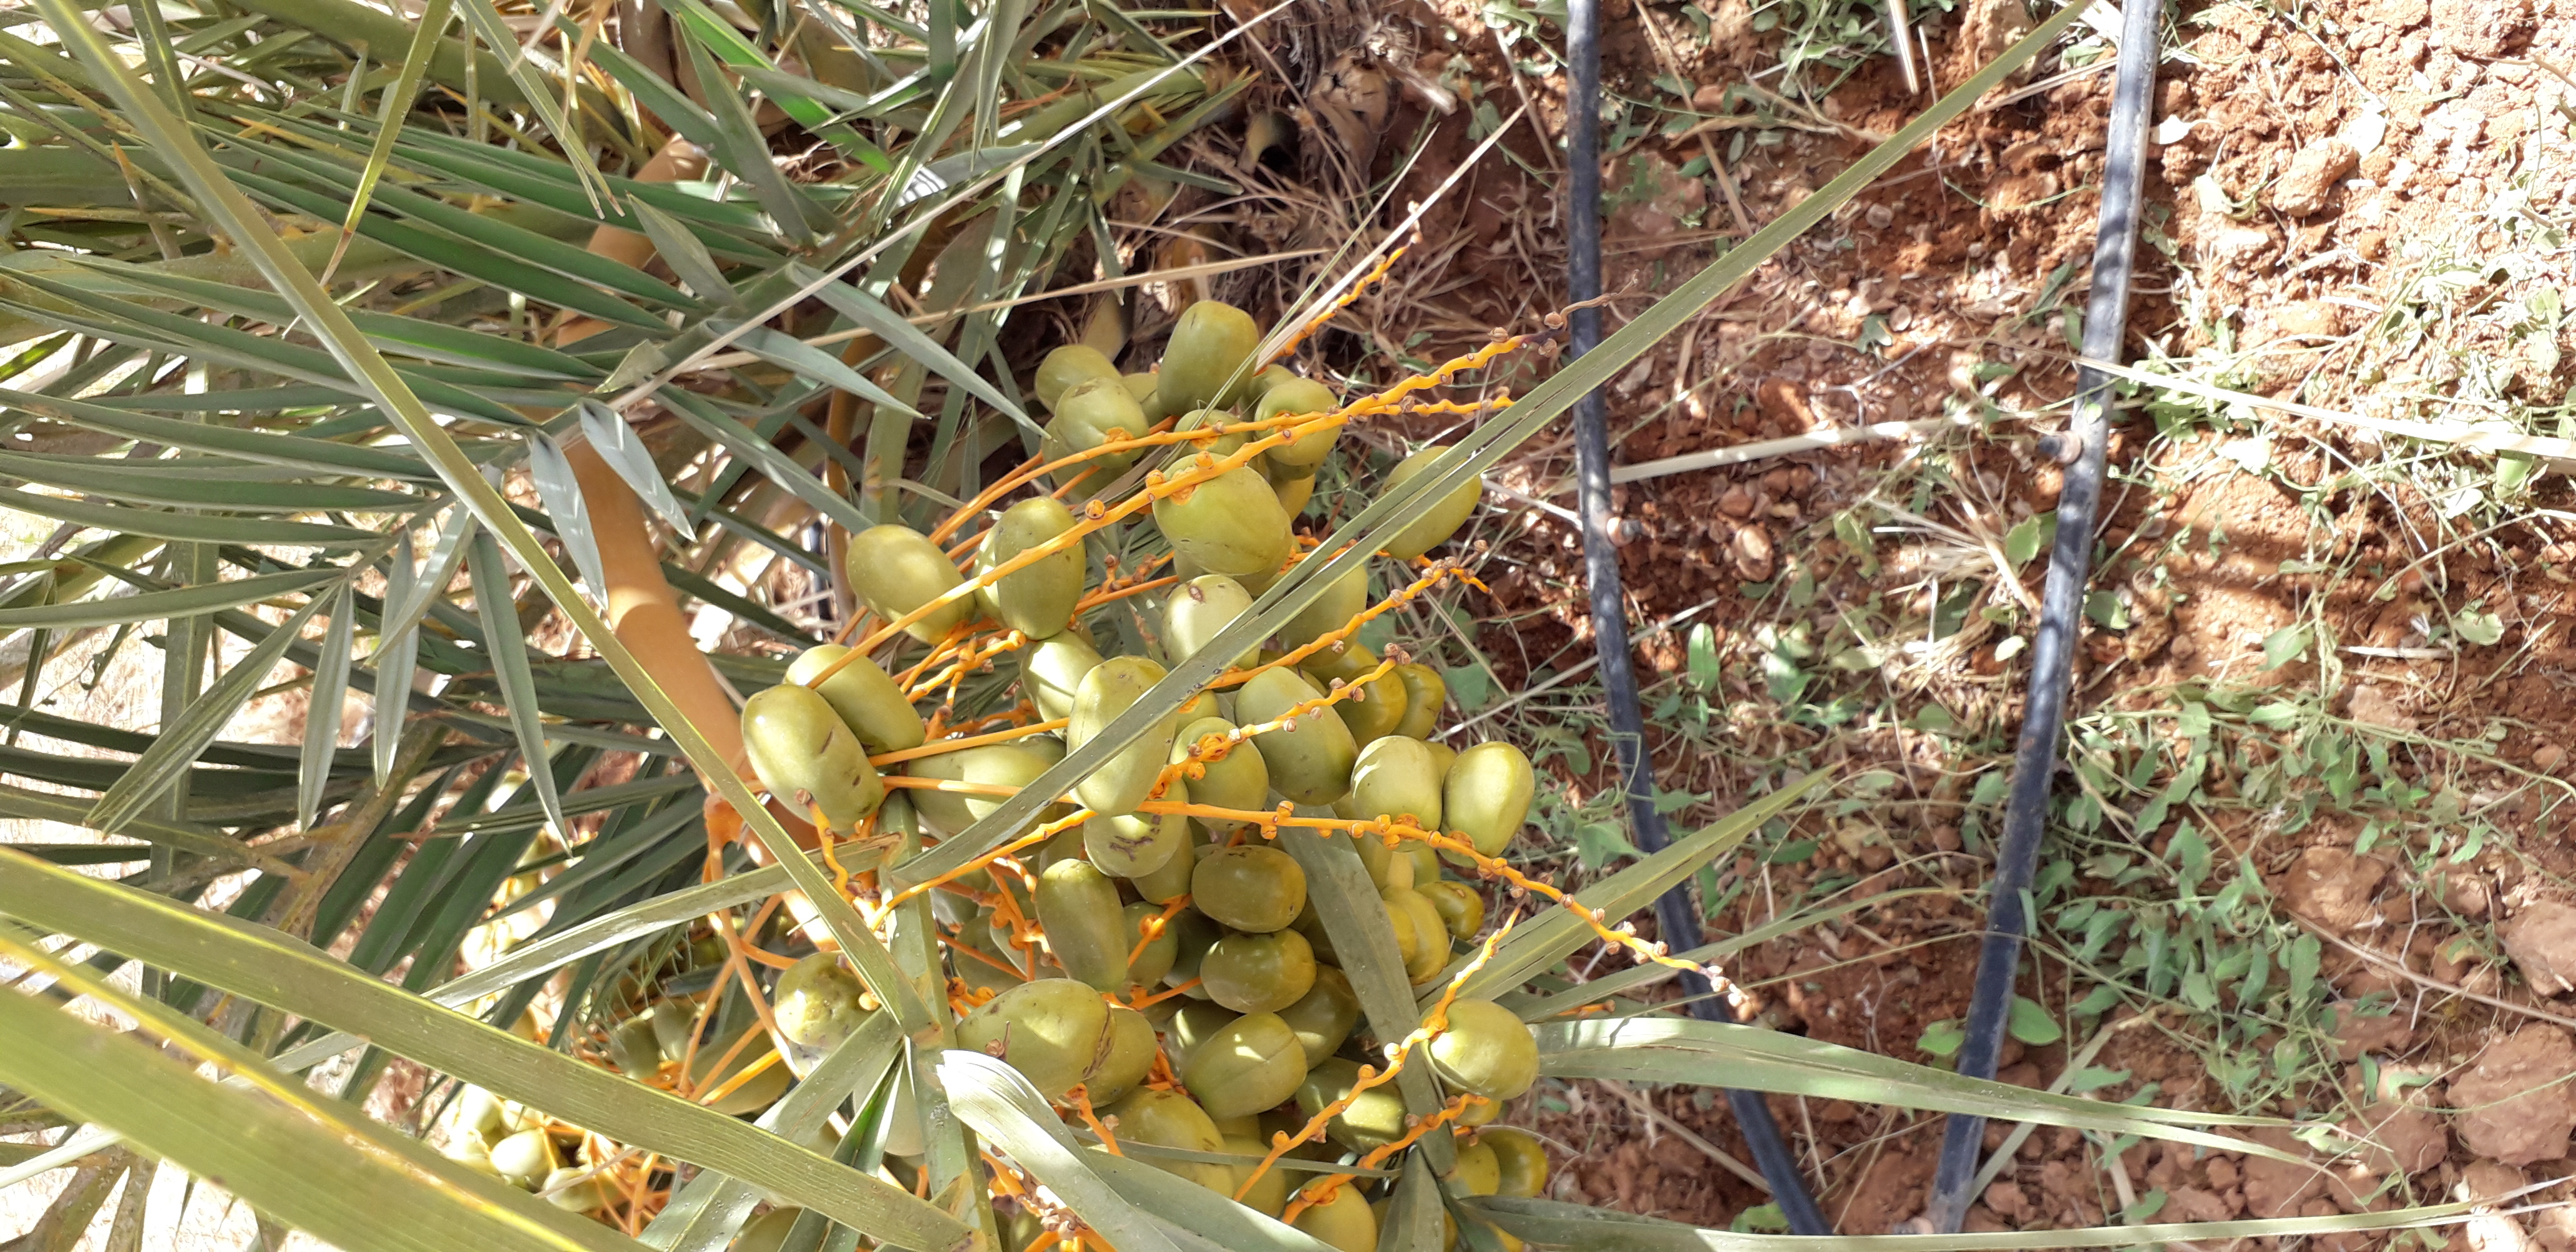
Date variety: Boufagous